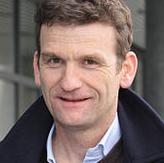
Age: 47